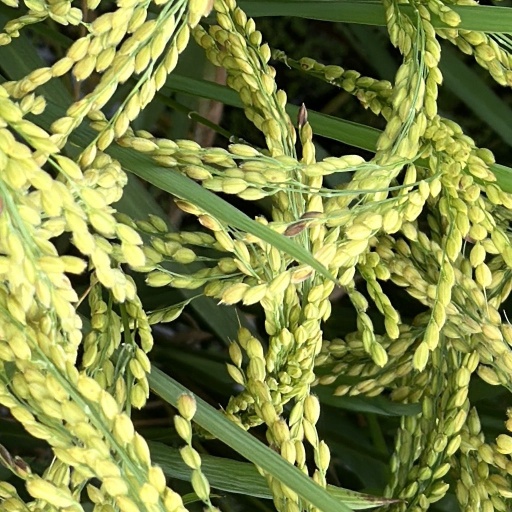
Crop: rice